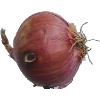
Label: Onion Red 1